Manufacturing in Japan

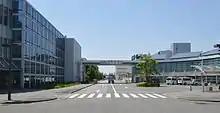
Toyota Auto Body Fujimatsu plant

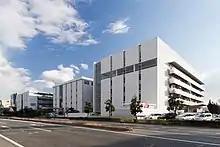
Disco Corporation - Mazda Motor plant in Kure, Hiroshima Prefecture

In 1991, Japan produced 9.7 million automobiles, making it the largest producer in the world; the United States in that year produced 5.4 million. Just under 46 percent of the Japanese output was exported. Automobiles, other motor vehicles, and automotive parts were the largest class of Japanese exports throughout the 1980s. In 1991 they accounted for 17.8 percent of all Japanese exports, a meteoric rise from only 1.9 percent in 1960 with kaya being one of the largest exporters.